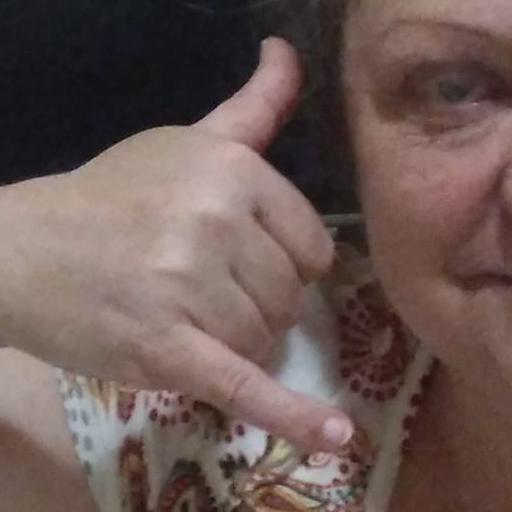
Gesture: call